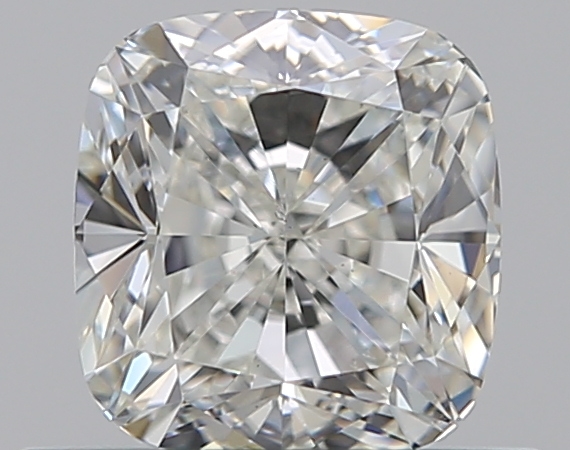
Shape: cushion
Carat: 0.7
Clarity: VS2
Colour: H
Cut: EX
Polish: VG
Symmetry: VG
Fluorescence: N
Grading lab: GIA
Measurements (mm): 5.07 x 4.78 x 3.33